The Ward (film)

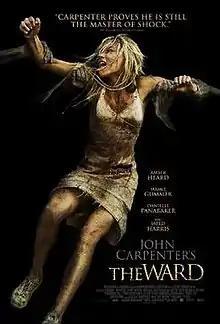
Film poster

The Ward (titled onscreen as John Carpenter's The Ward) is a 2010 American supernatural psychological horror film directed by John Carpenter and starring Amber Heard, Mamie Gummer, Danielle Panabaker, and Jared Harris. Set in 1966, the film chronicles the story of a young woman who is institutionalized after setting fire to a house and who finds herself haunted by the ghost of a former inmate at the psychiatric ward. As of 2025, this is Carpenter's most recent film as a director.